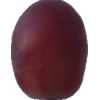
Label: pink_grape